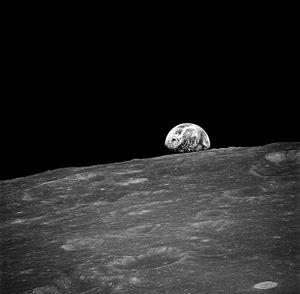
Le premier Lever de Terre photographié par un être humain lors de la mission Apollo 8 Español: Vista de la Tierra elevándose desde el horizonte de la Luna. Português: Primeira fotografia do nascer da Terra no horizonte lunar feita por humanos, e não por satélites. Fotografada pela equipe da missão Apolo 8, sobre uma película de 70mm. Polski: Pierwsze zdjęcie ""wschodzącej"" Ziemi zrobione przez człowieka orbity okołoksięzycowej. Magyar: „Földfelkelte” a Hold körül keringő Apollo–8 űrhajóból. Русский: «Восход Земли», впервые сфотографированный с лунной орбиты в течение полёта Apollo 8. Svenska: Det första fotografiet som tagits där jorden stiger över månens horisont."